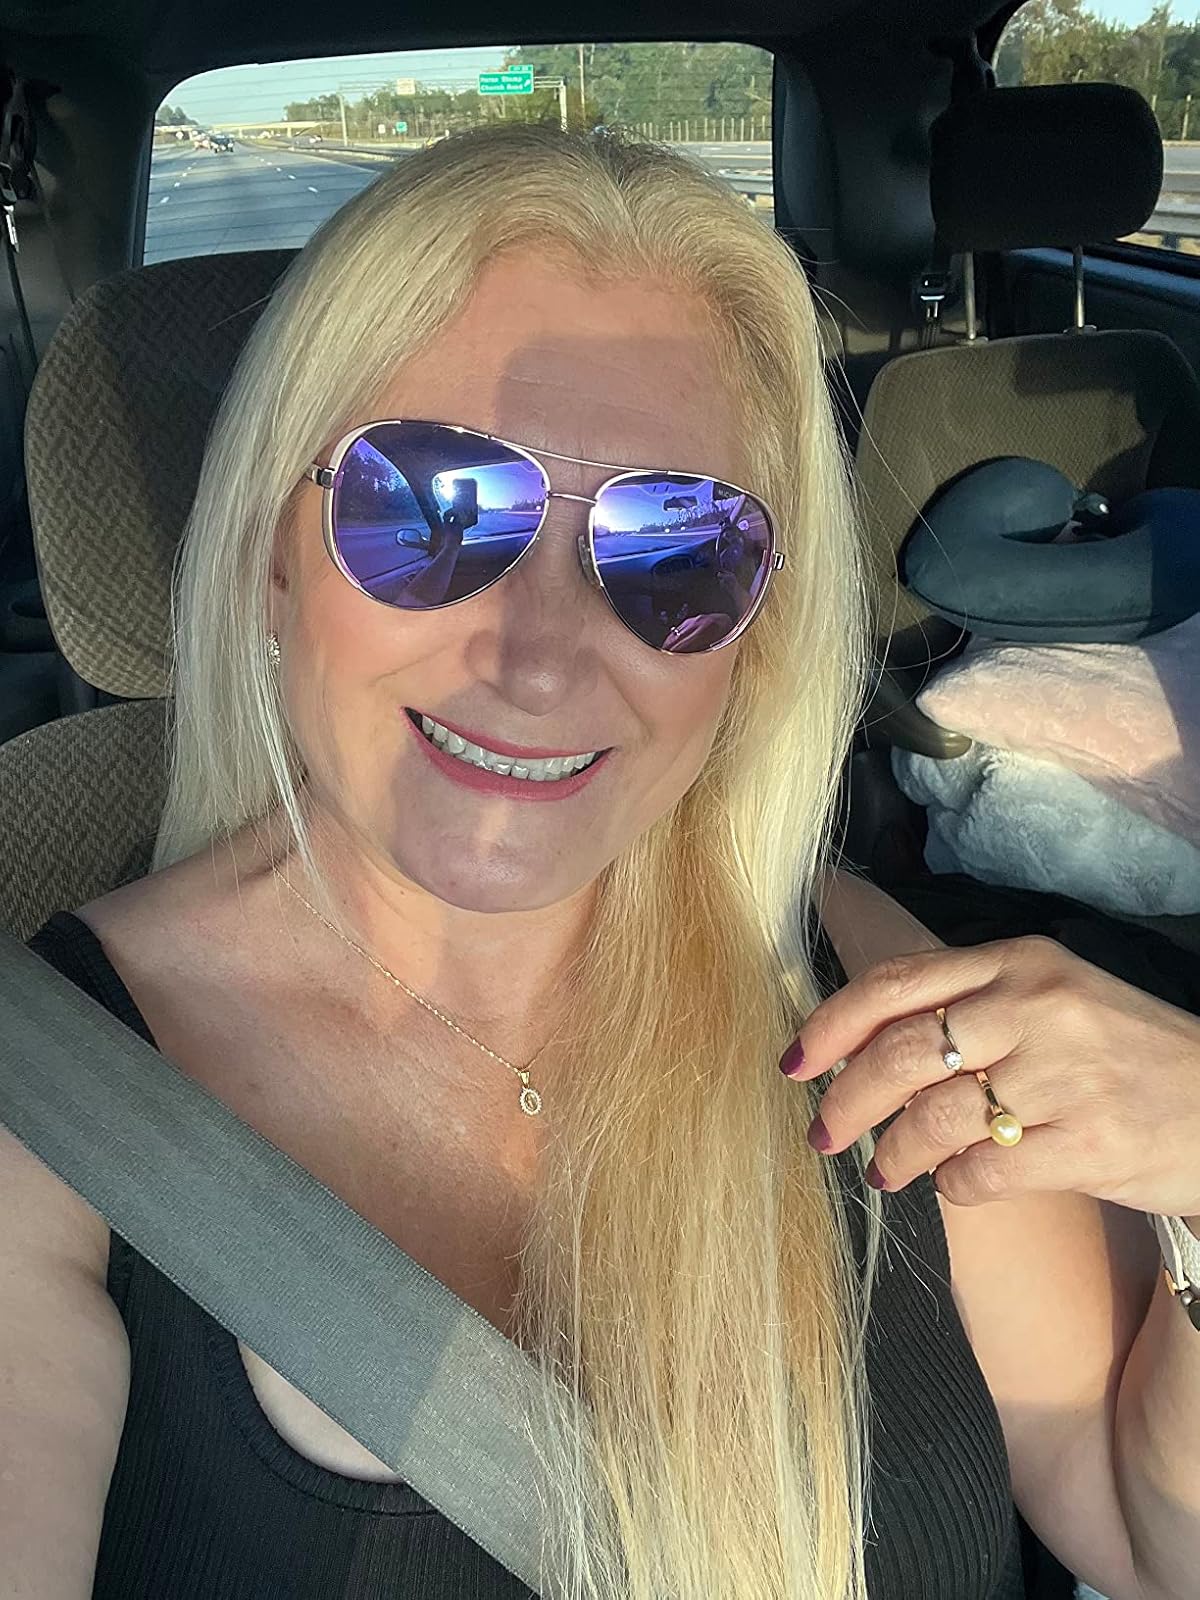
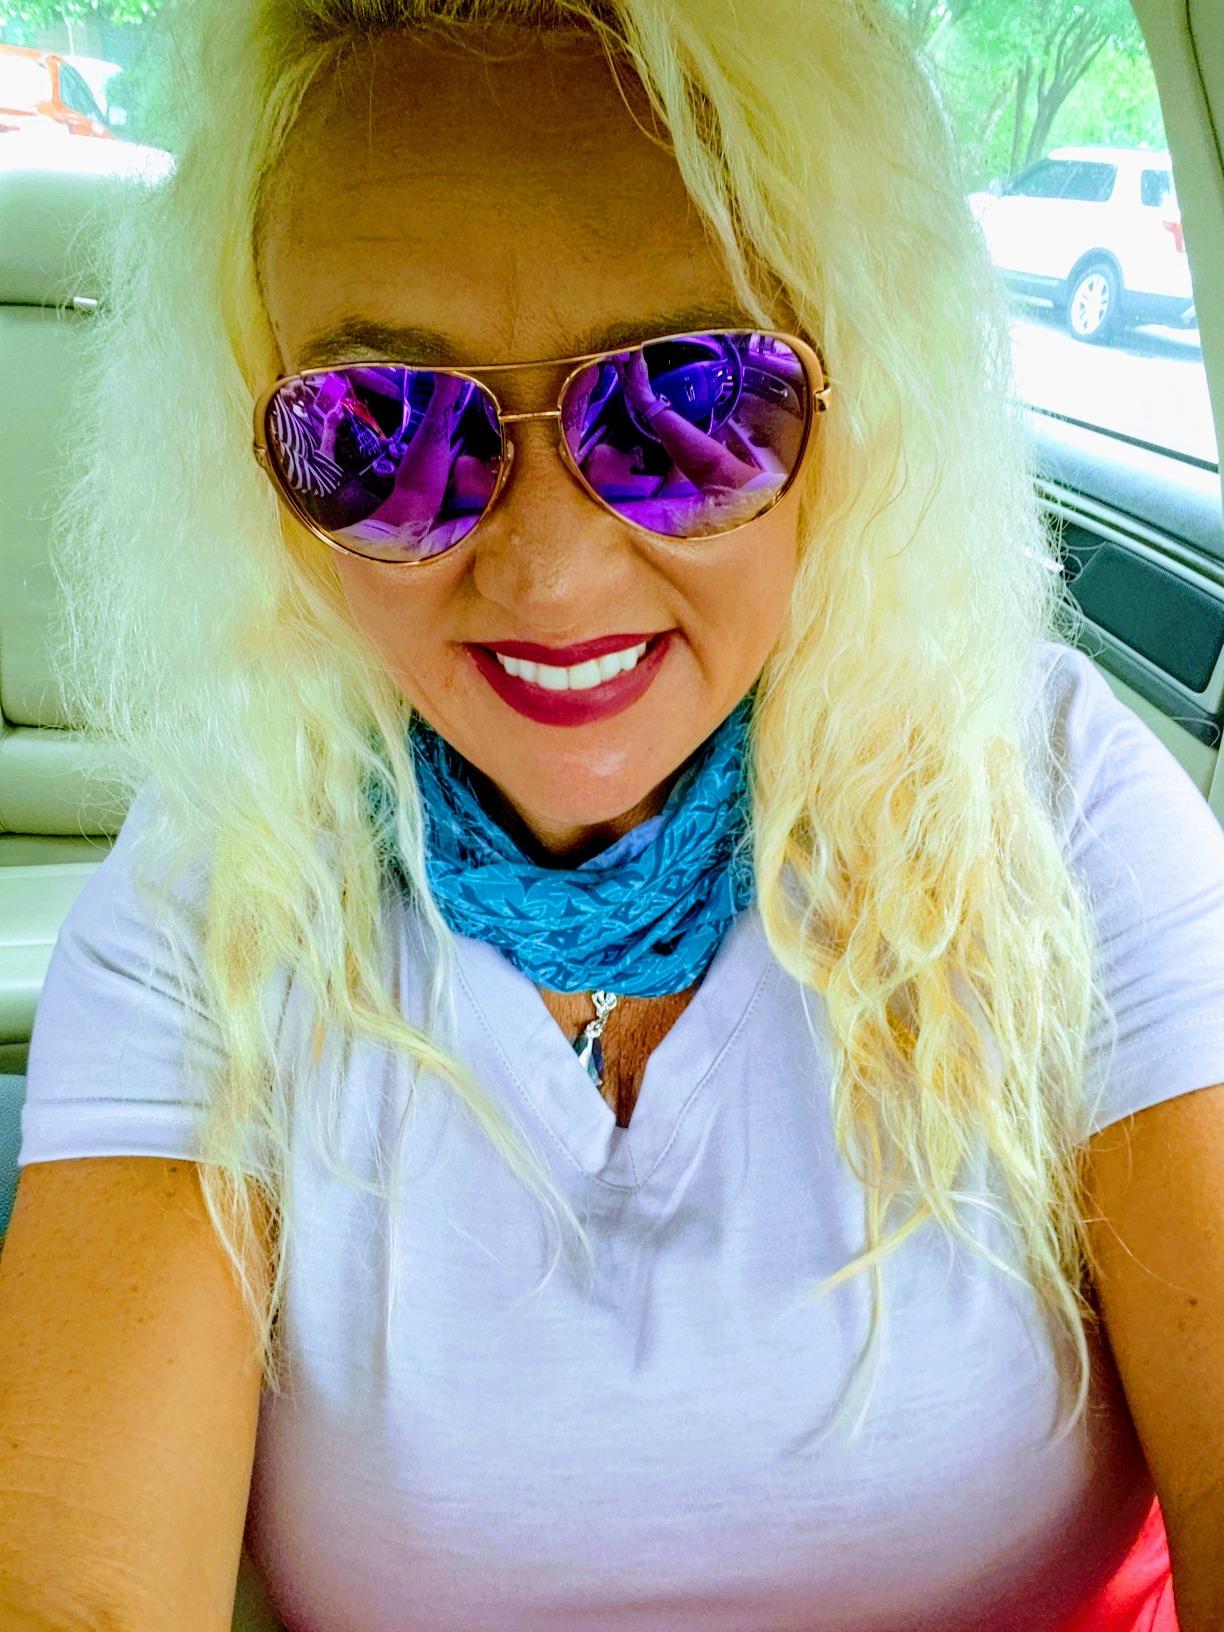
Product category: accessories_sunglasses
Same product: yes